Sporting de Gijón

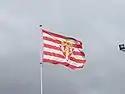
Club's flag.

Real Sporting de Gijón have worn red and white striped jerseys since their inception, being the first Spanish team to wear red and white, as both Athletic Bilbao and Atlético Madrid wore blue and white until 1909. The colors are those of the official flag of Gijón, which itself is based on the flag of the maritime province of Gijón, established in 1845. The color of the shorts alternated between blue and white, as in the first years there was not any officiality for its colors. In the 1910s, finally, the color blue was established as the color of the shorts of the first kit.